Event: Nepal Earthquake
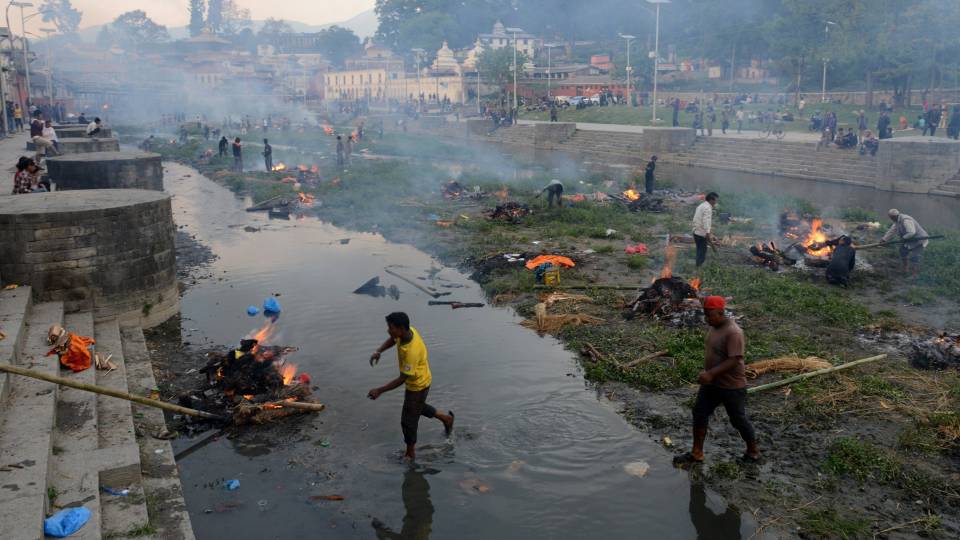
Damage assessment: damage